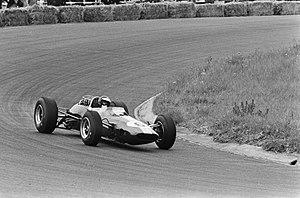
Le Team Lotus était la compagnie sœur, spécialisée dans la compétition automobile, du constructeur anglais Lotus Cars. L'écurie Lotus a notamment été présente en Formule 1 de 1958 à 1994. Elle s'y est distinguée par ses multiples victoires et titres mondiaux, mais également par ses innovations technologiques qui ont à de nombreuses reprises révolutionné la discipline.